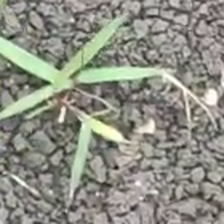
Weed species: Digitaria_SP_(Digitaria Sanguinalis )